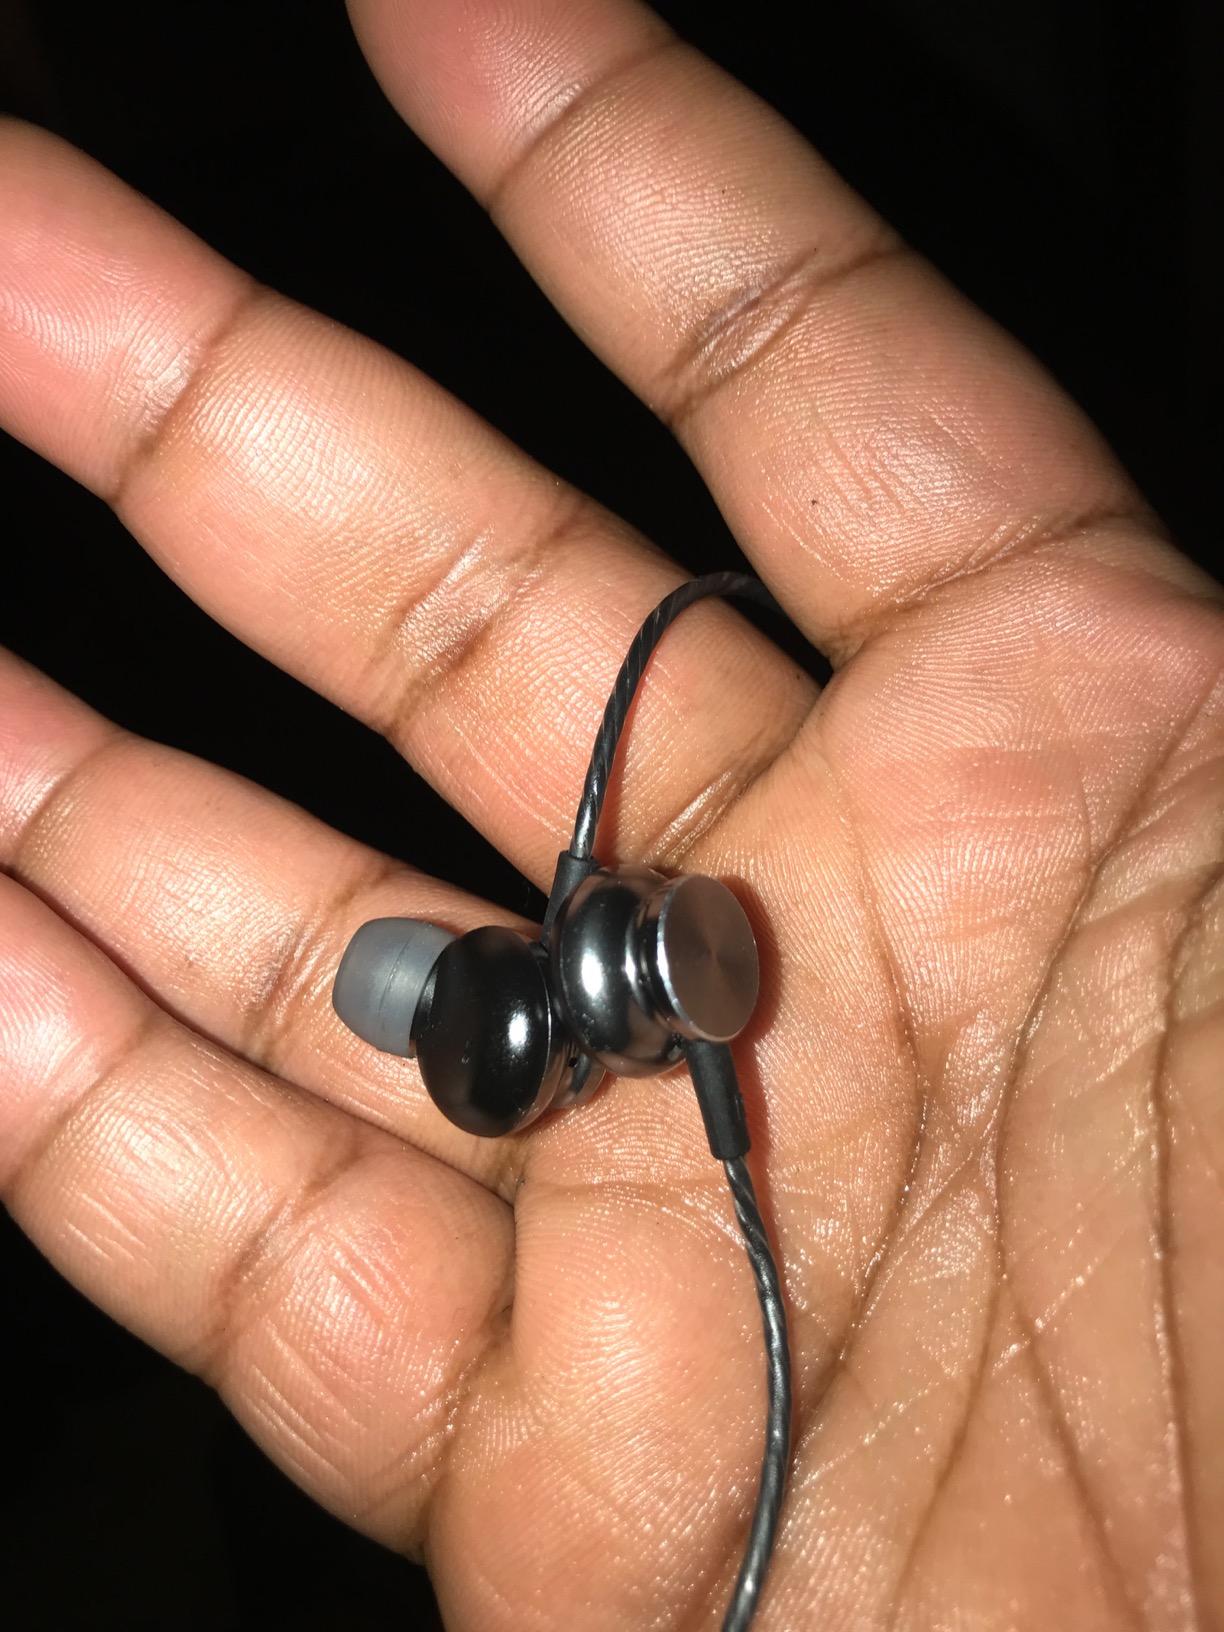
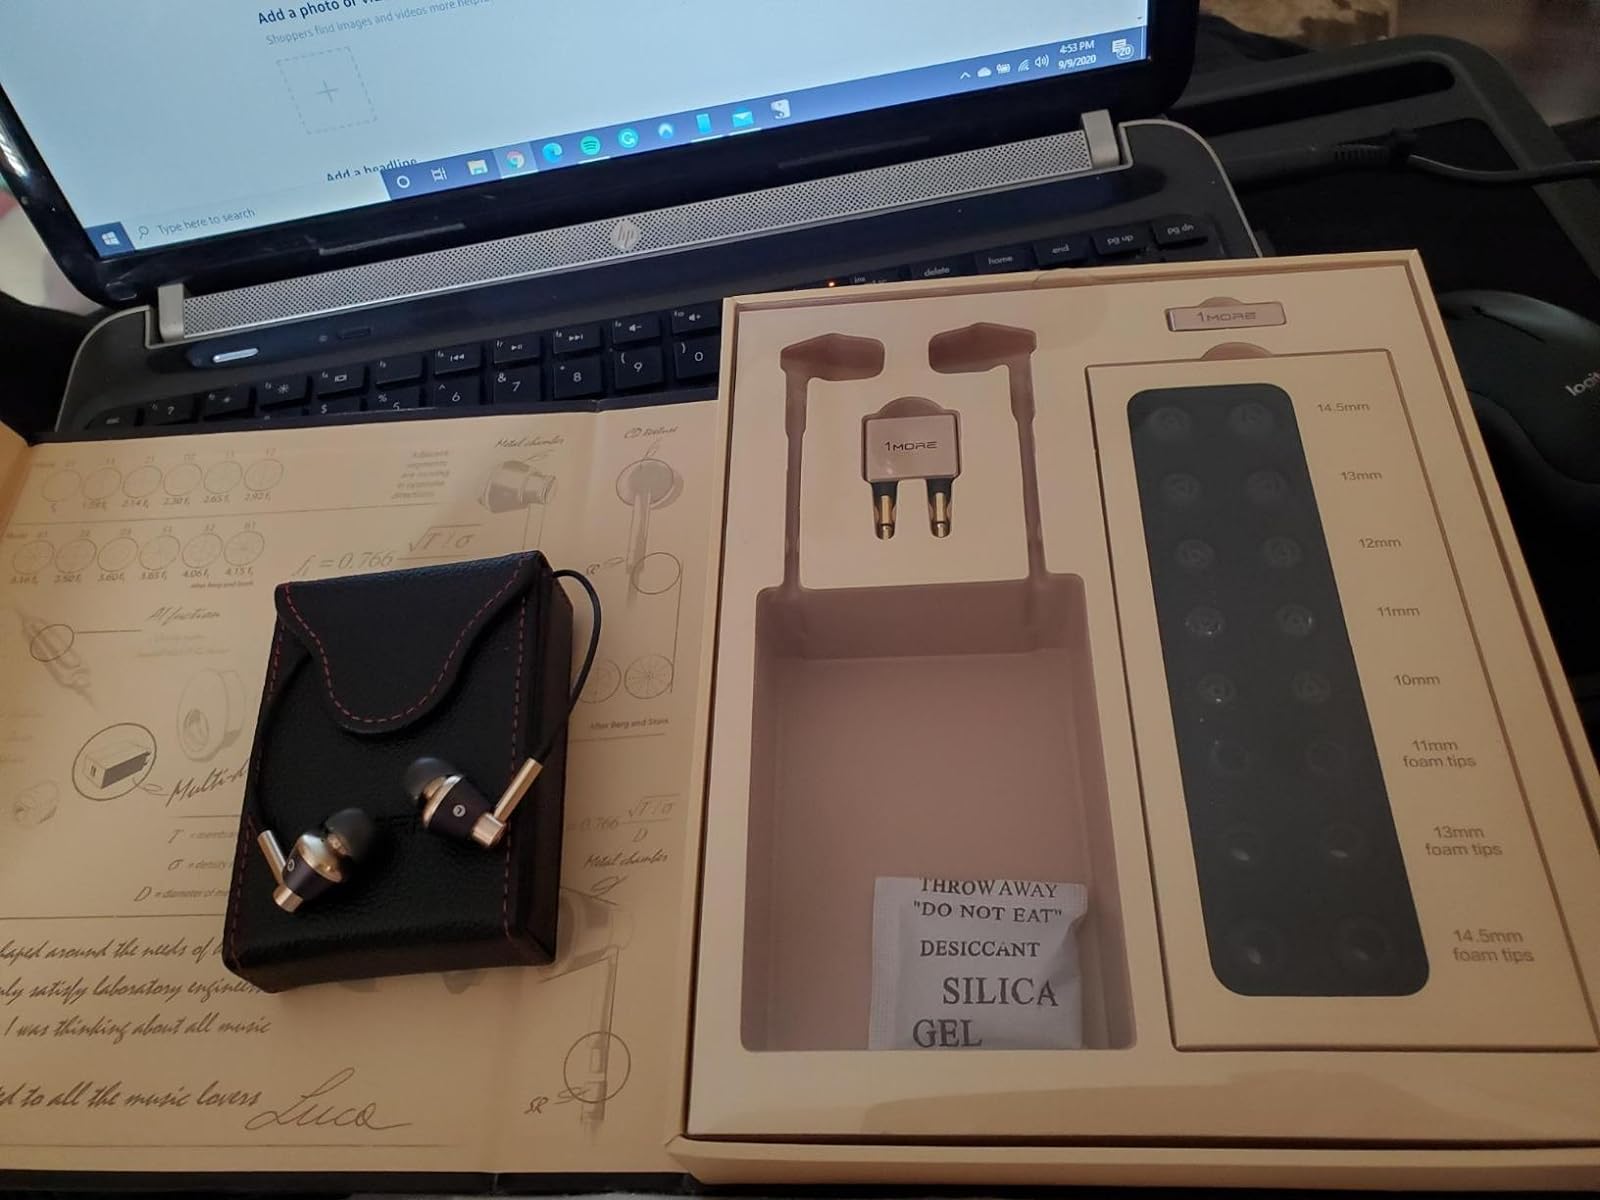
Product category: headphones
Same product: no